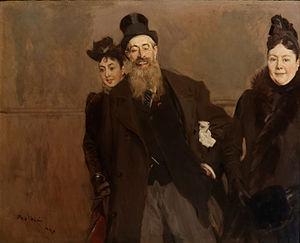
John Lewis Brown avec sa femme et sa fille par Giovanni Boldini. Huile sur toile, France 1890. Exposée au musée Calouste Gulbenkian, Lisbonne. Inv 58